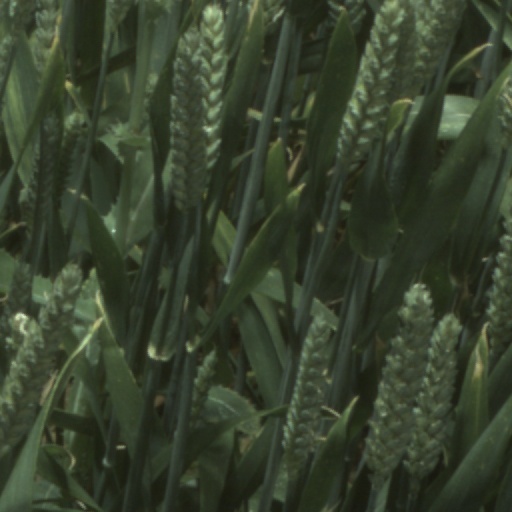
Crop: wheat